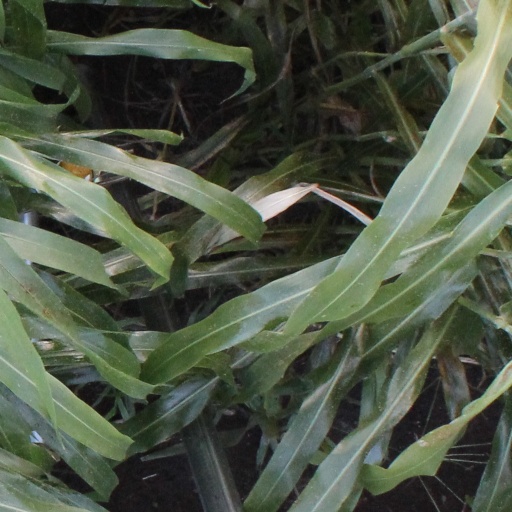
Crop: sorghum